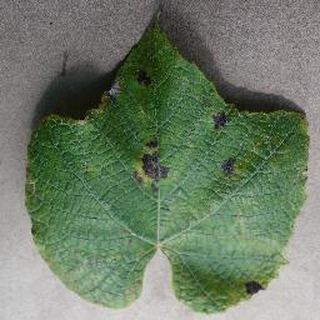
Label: grape_leaf_blight